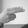
ASL letter: H